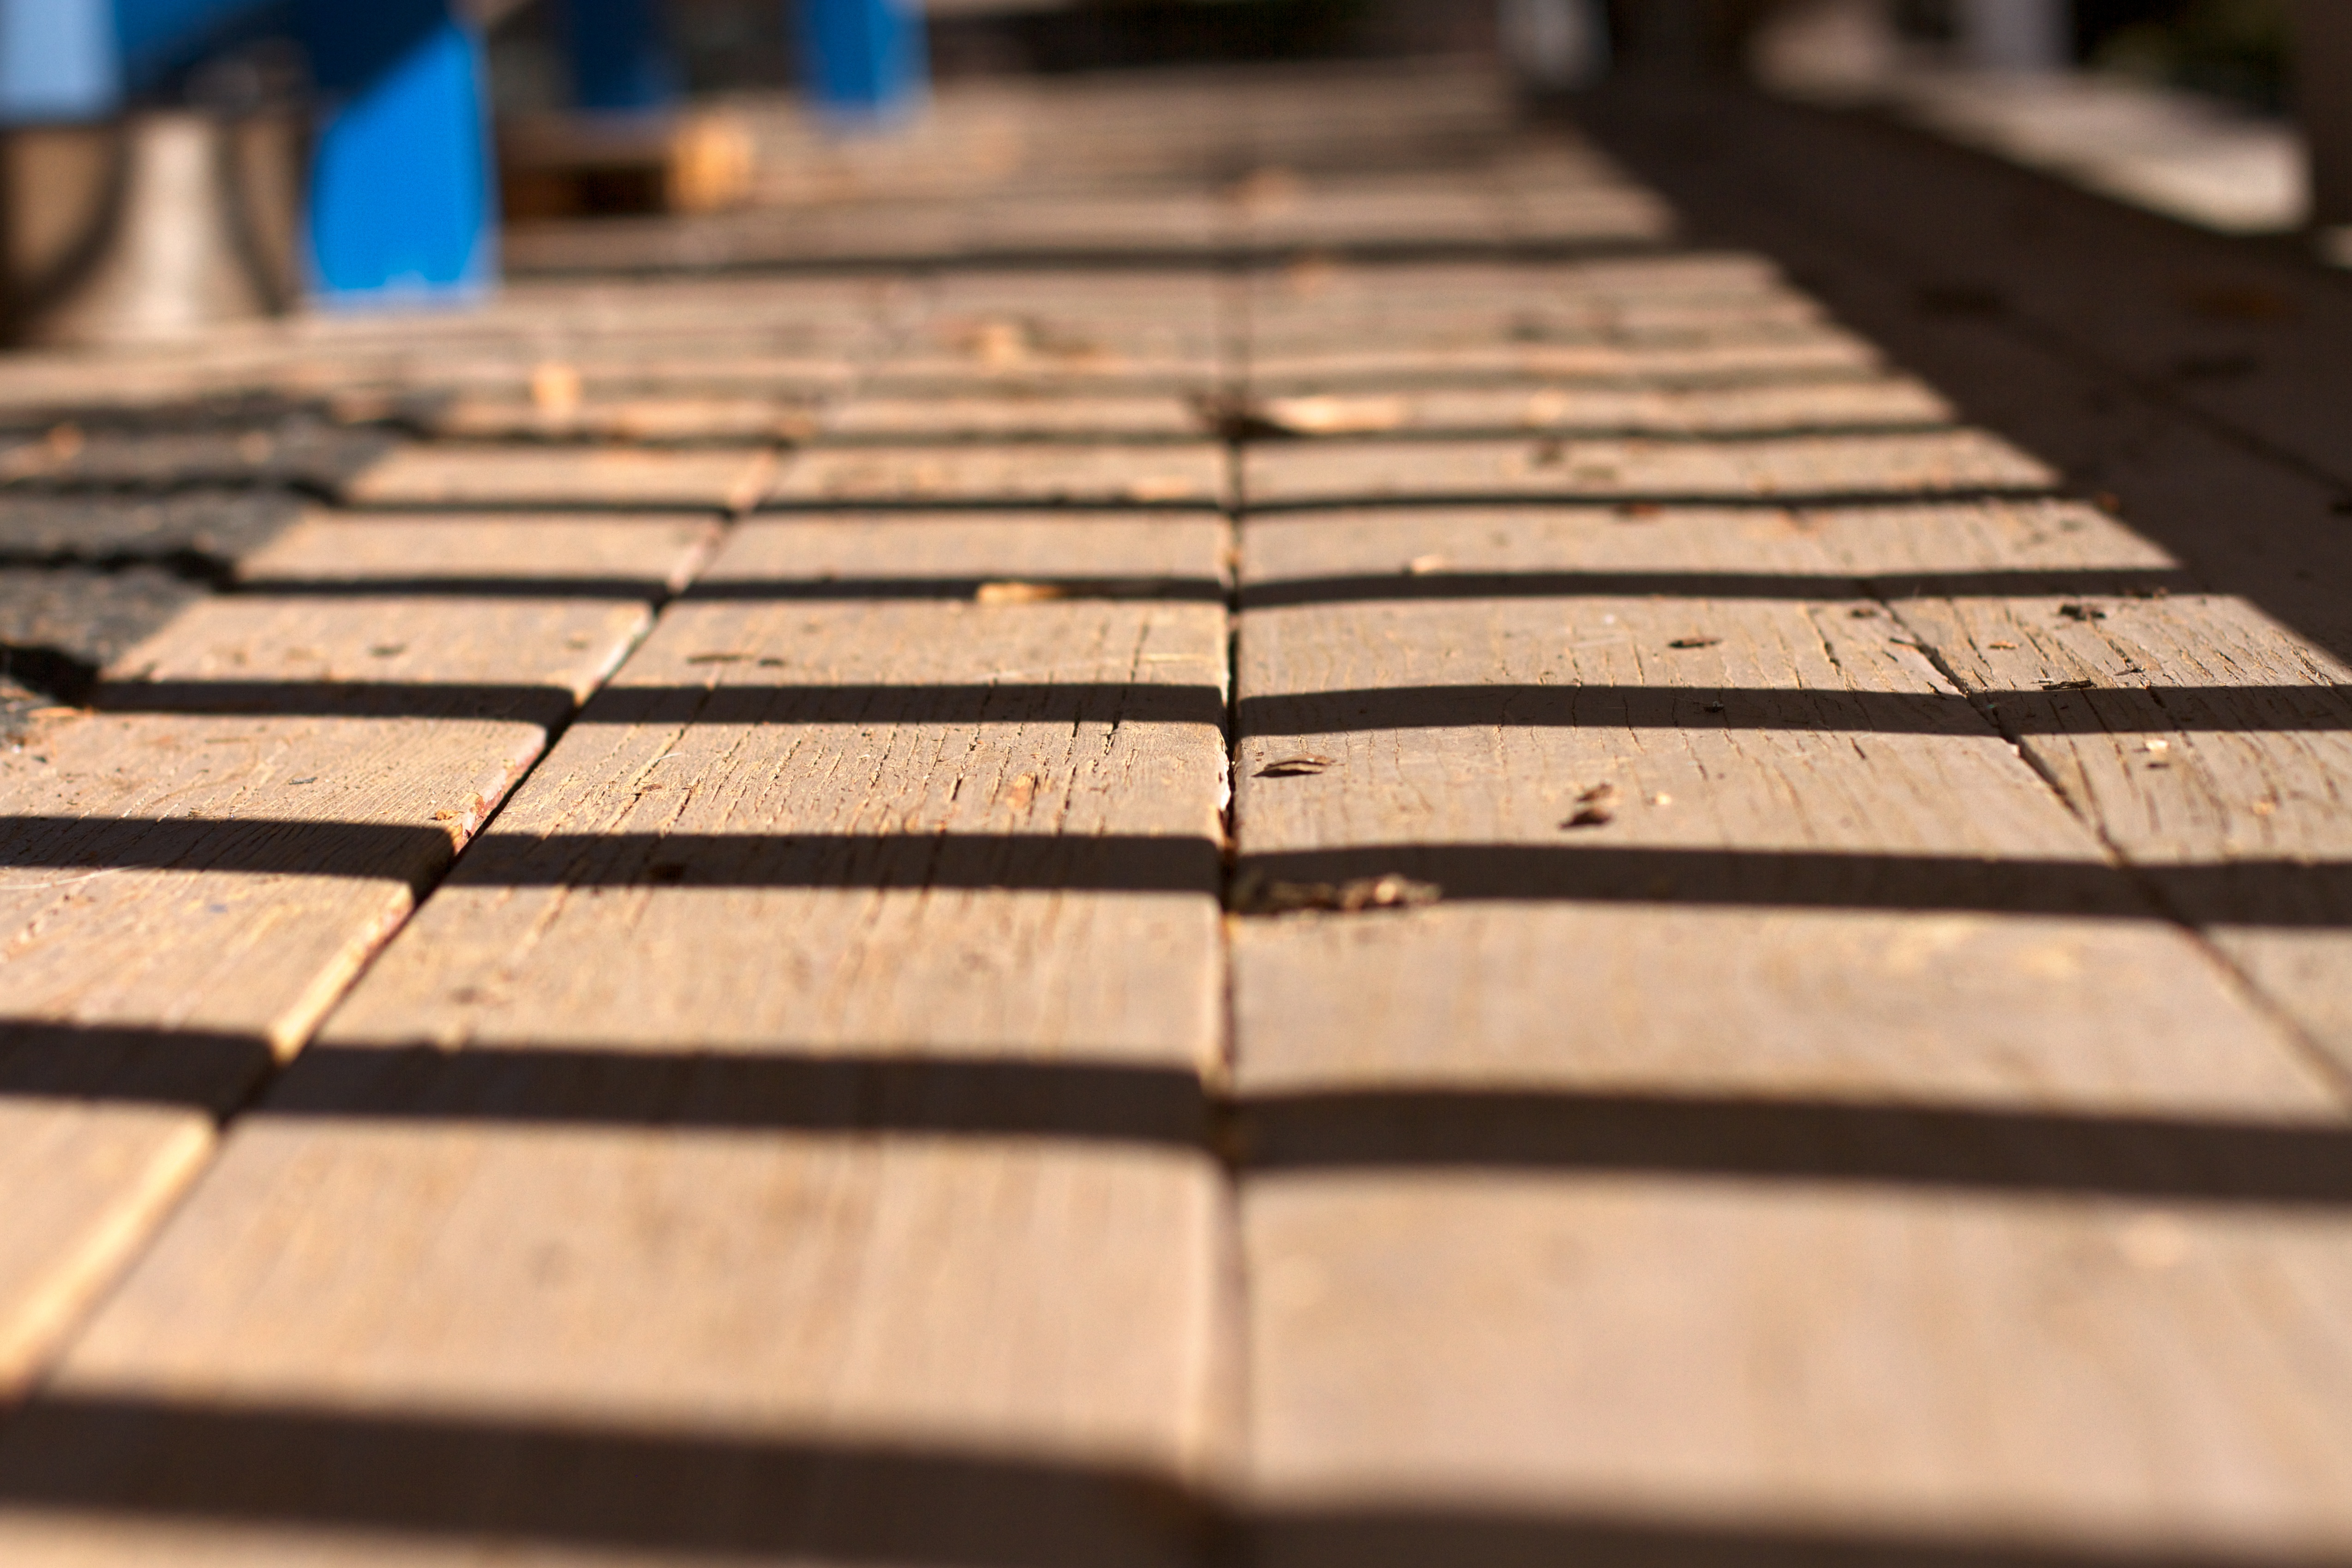
wood, floor, roof, line, color, tile, brick, material, flooring, road surface, outdoor structure